Callistemon

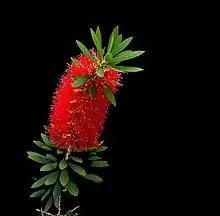
Bottlebrush or Little John -- Dwarf Callistemon

The Latin name "Callistemon" comes from the combination of 2 Greek words of 'callis' meaning beauty and 'stemon' meaning stamen, referring to the flowers of the plant.